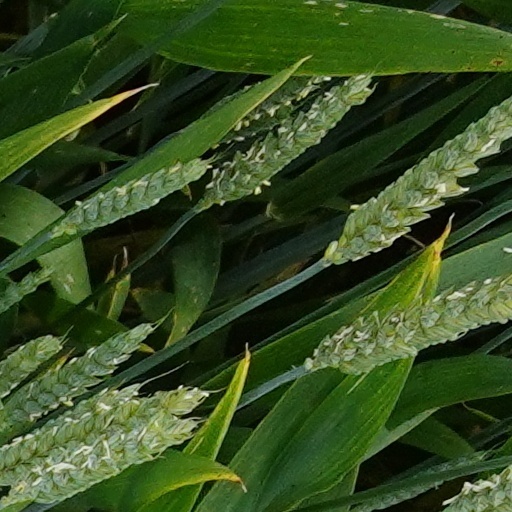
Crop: wheat